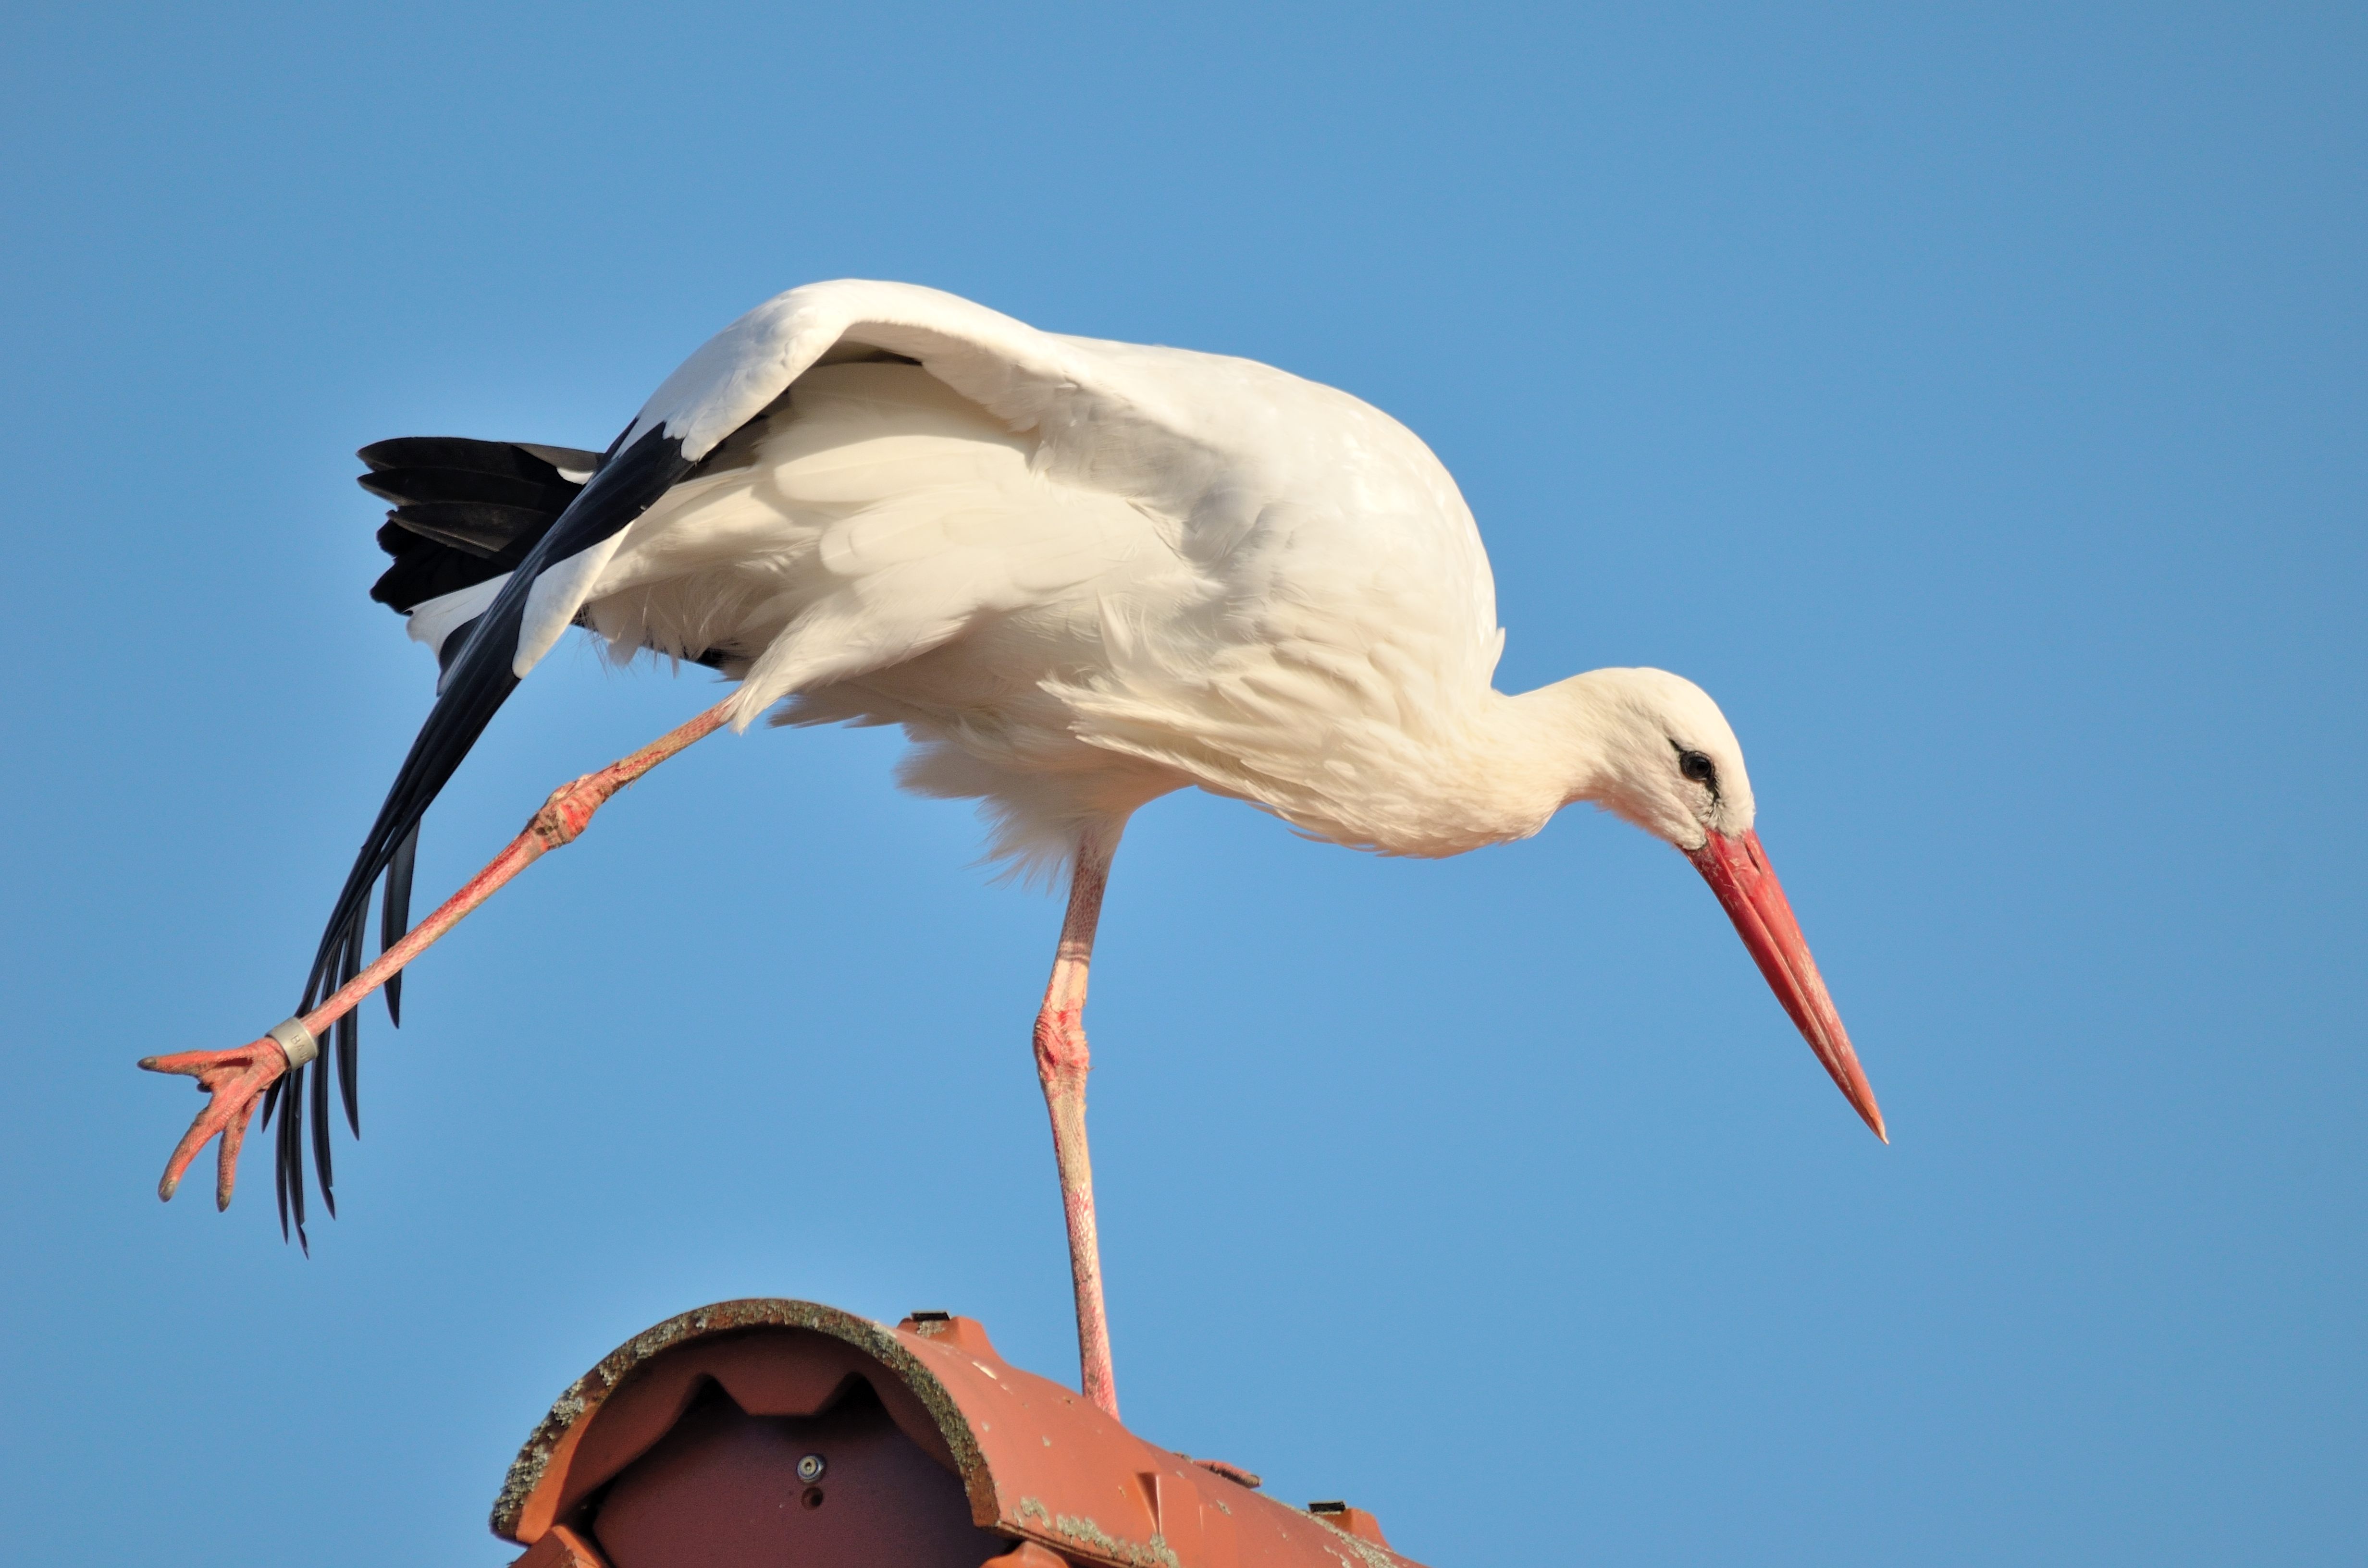
bird, wing, beak, fauna, stork, blue sky, flamingo, stretching, vertebrate, funny, ibis, water bird, white stork, on the roof, ciconiiformes